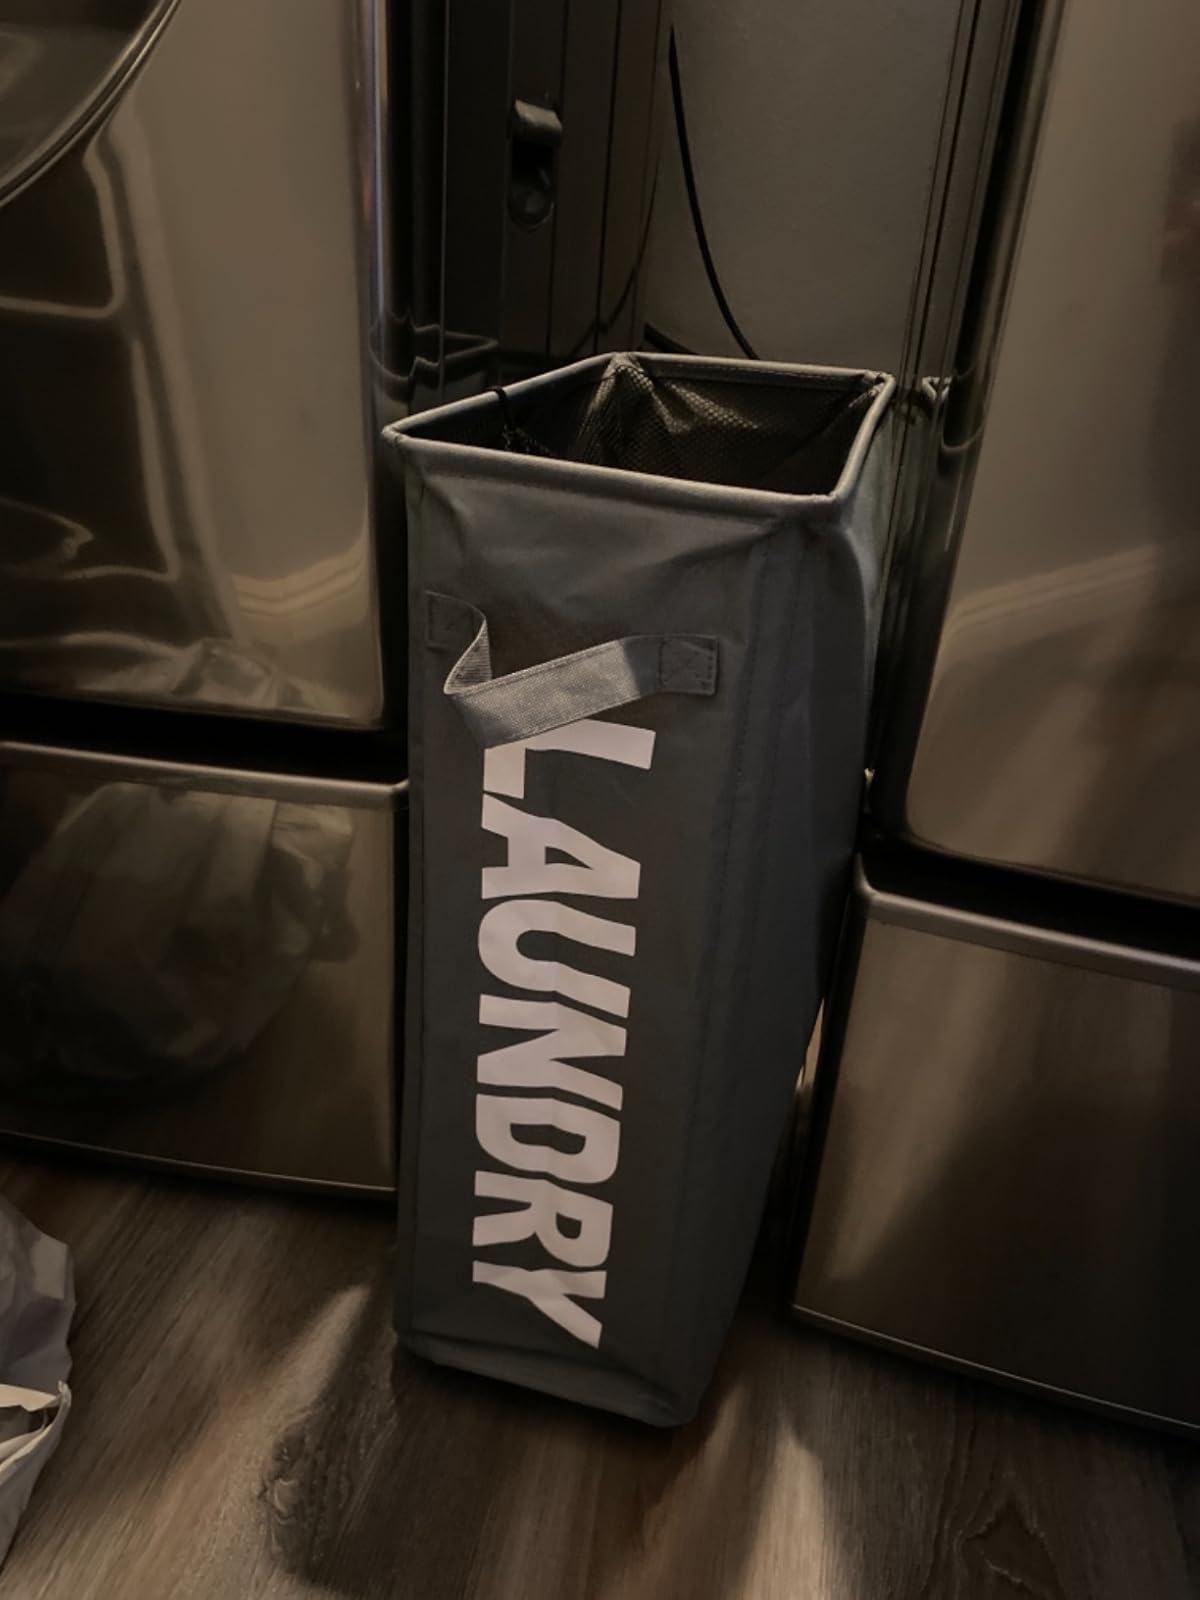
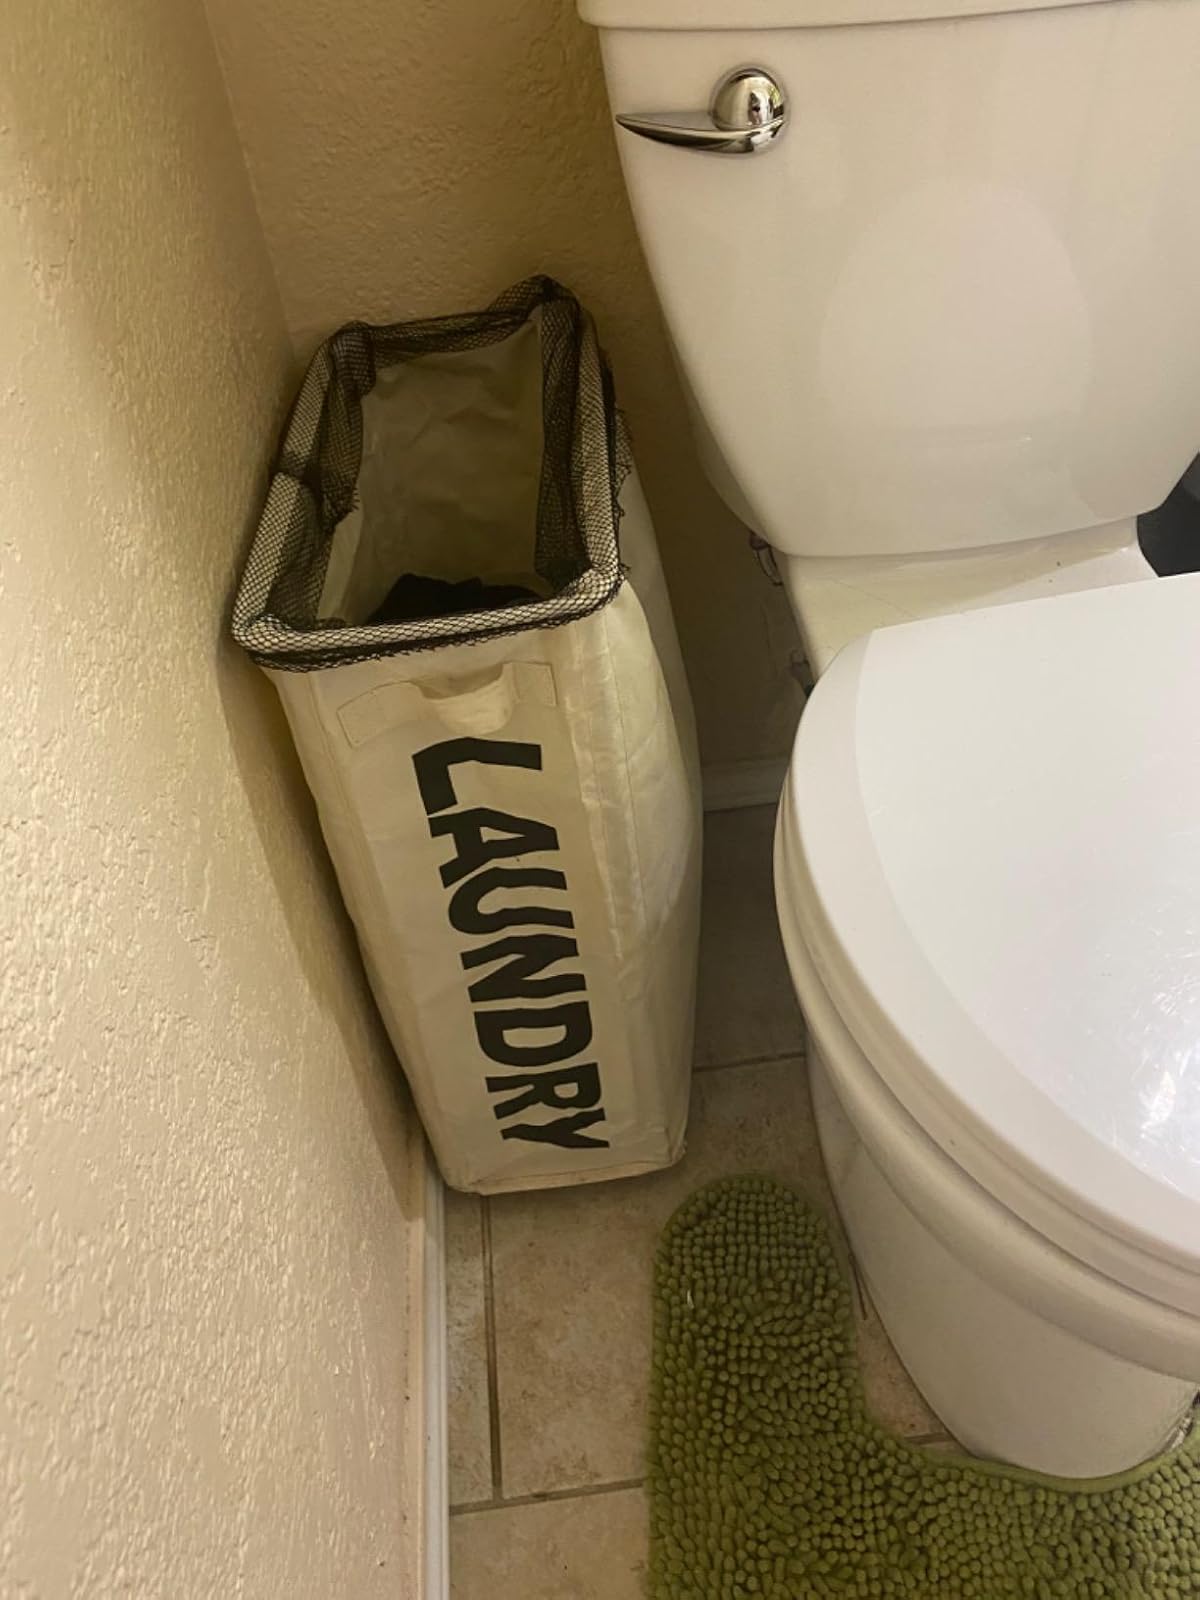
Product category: items_hamper
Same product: no